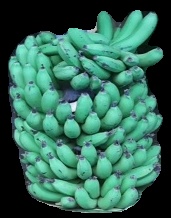
Variety: pachbale
Grade: grade1